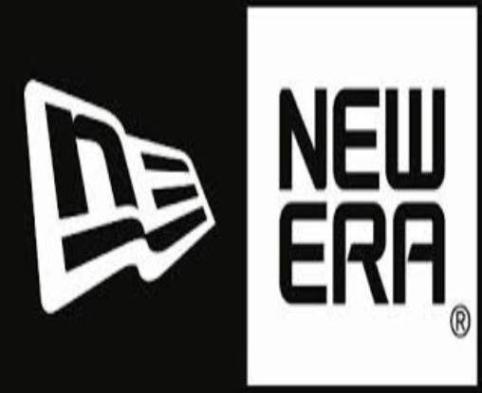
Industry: Clothes